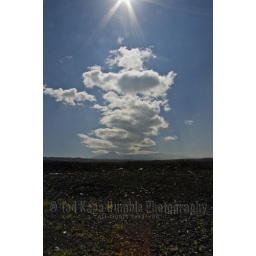
There always seem to be clouds over the mountain since the volcano erupted in the Halemaumau crater.